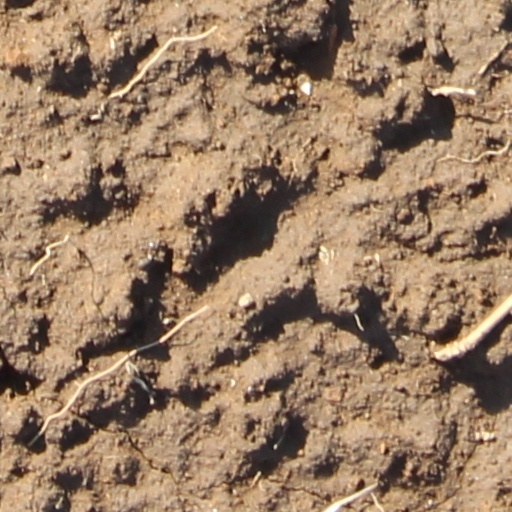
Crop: wheat